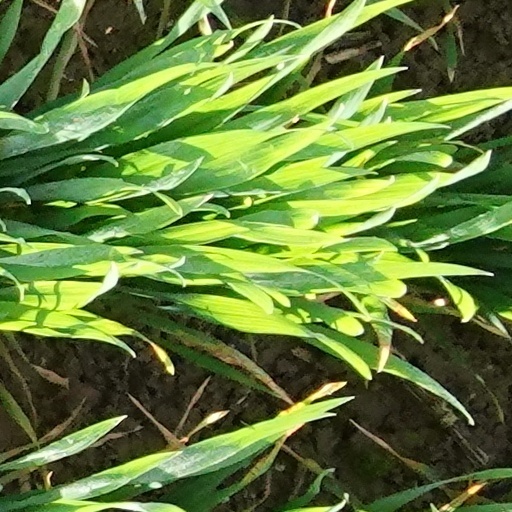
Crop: wheat